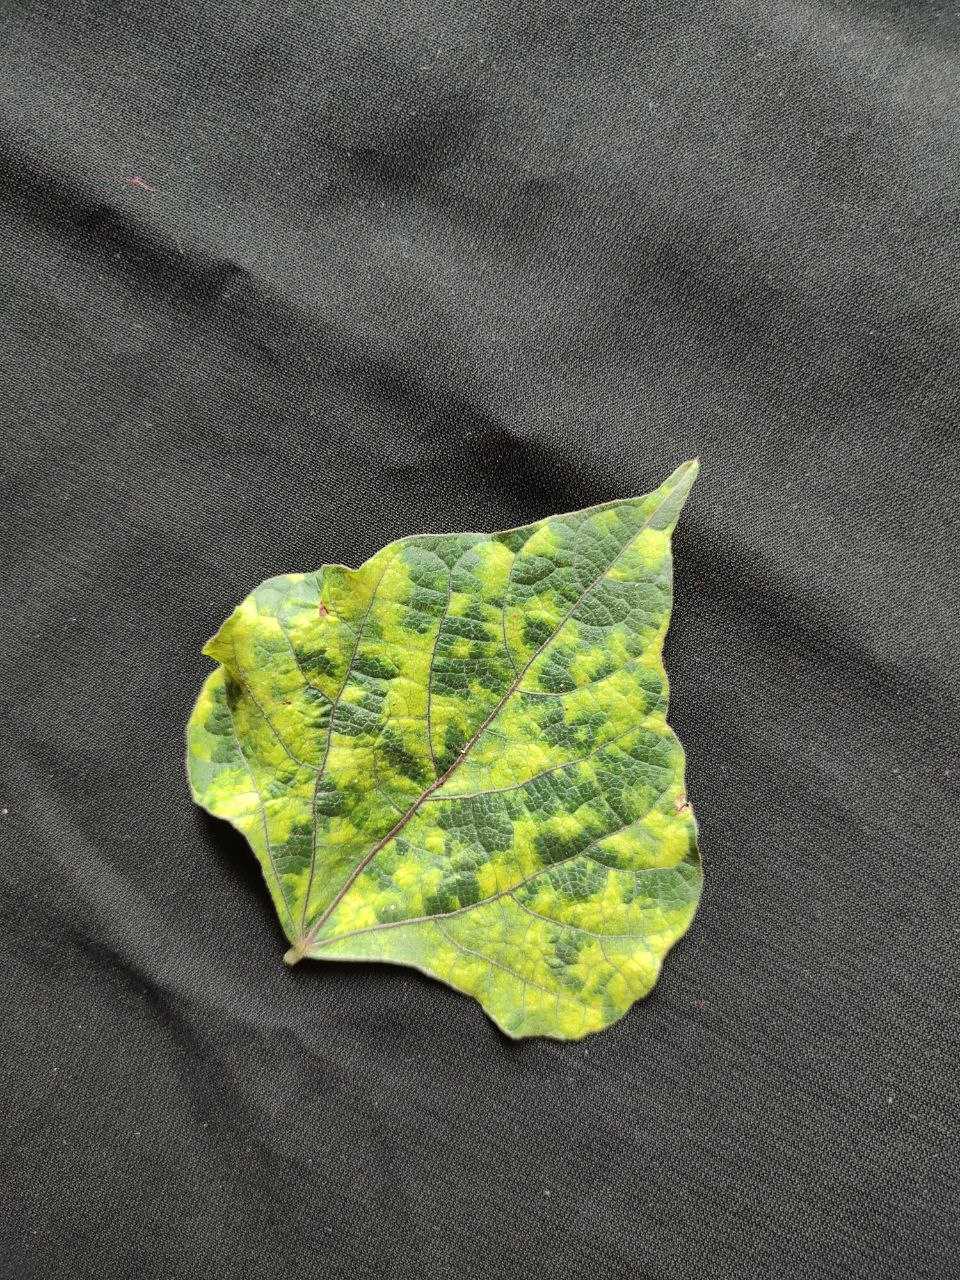
Crop: bean
Leaf condition: Mosaic Virus